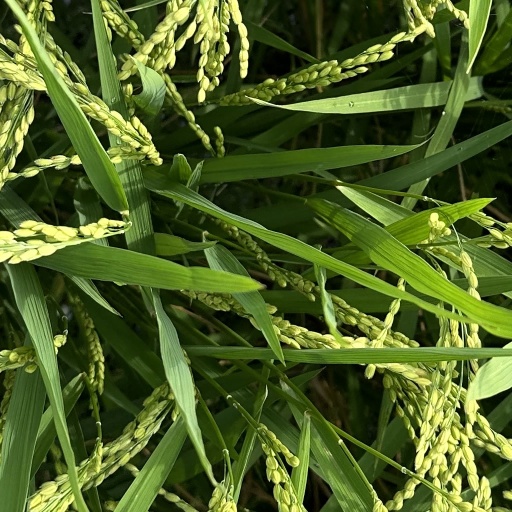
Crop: rice